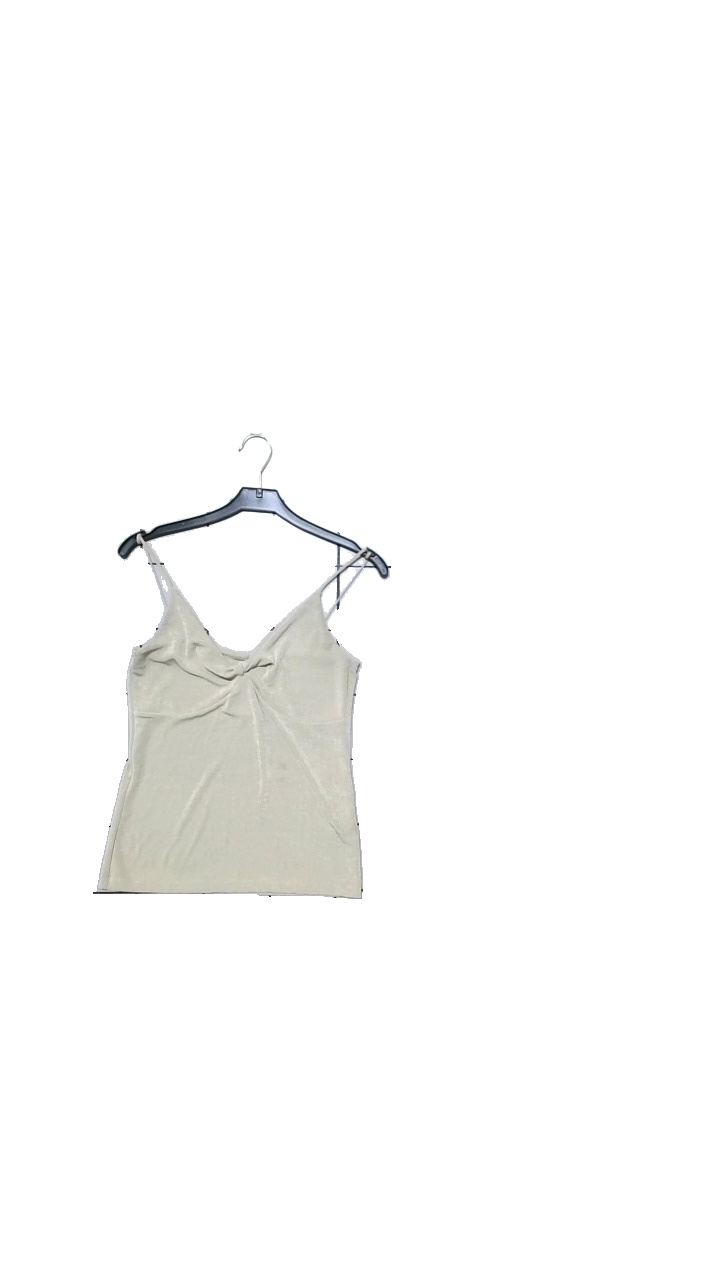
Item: Top (Ladies)
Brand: Pieces
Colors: Beige
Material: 92% polyester, 8% elastane
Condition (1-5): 4
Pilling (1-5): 5
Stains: Minor
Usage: Reuse
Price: <50